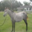
Label: horse